Ryukichi Inada

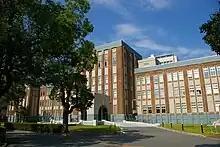
Faculty of Medicine Bldg. A of Basic Science(Kyushu University)

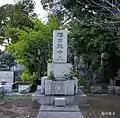
Grave of Dr.Inada Ryukichi in Japan.

Inada was born in Nagoya and graduated from Tokyo Imperial University in medicine before travelling abroad for medical studies in Germany.